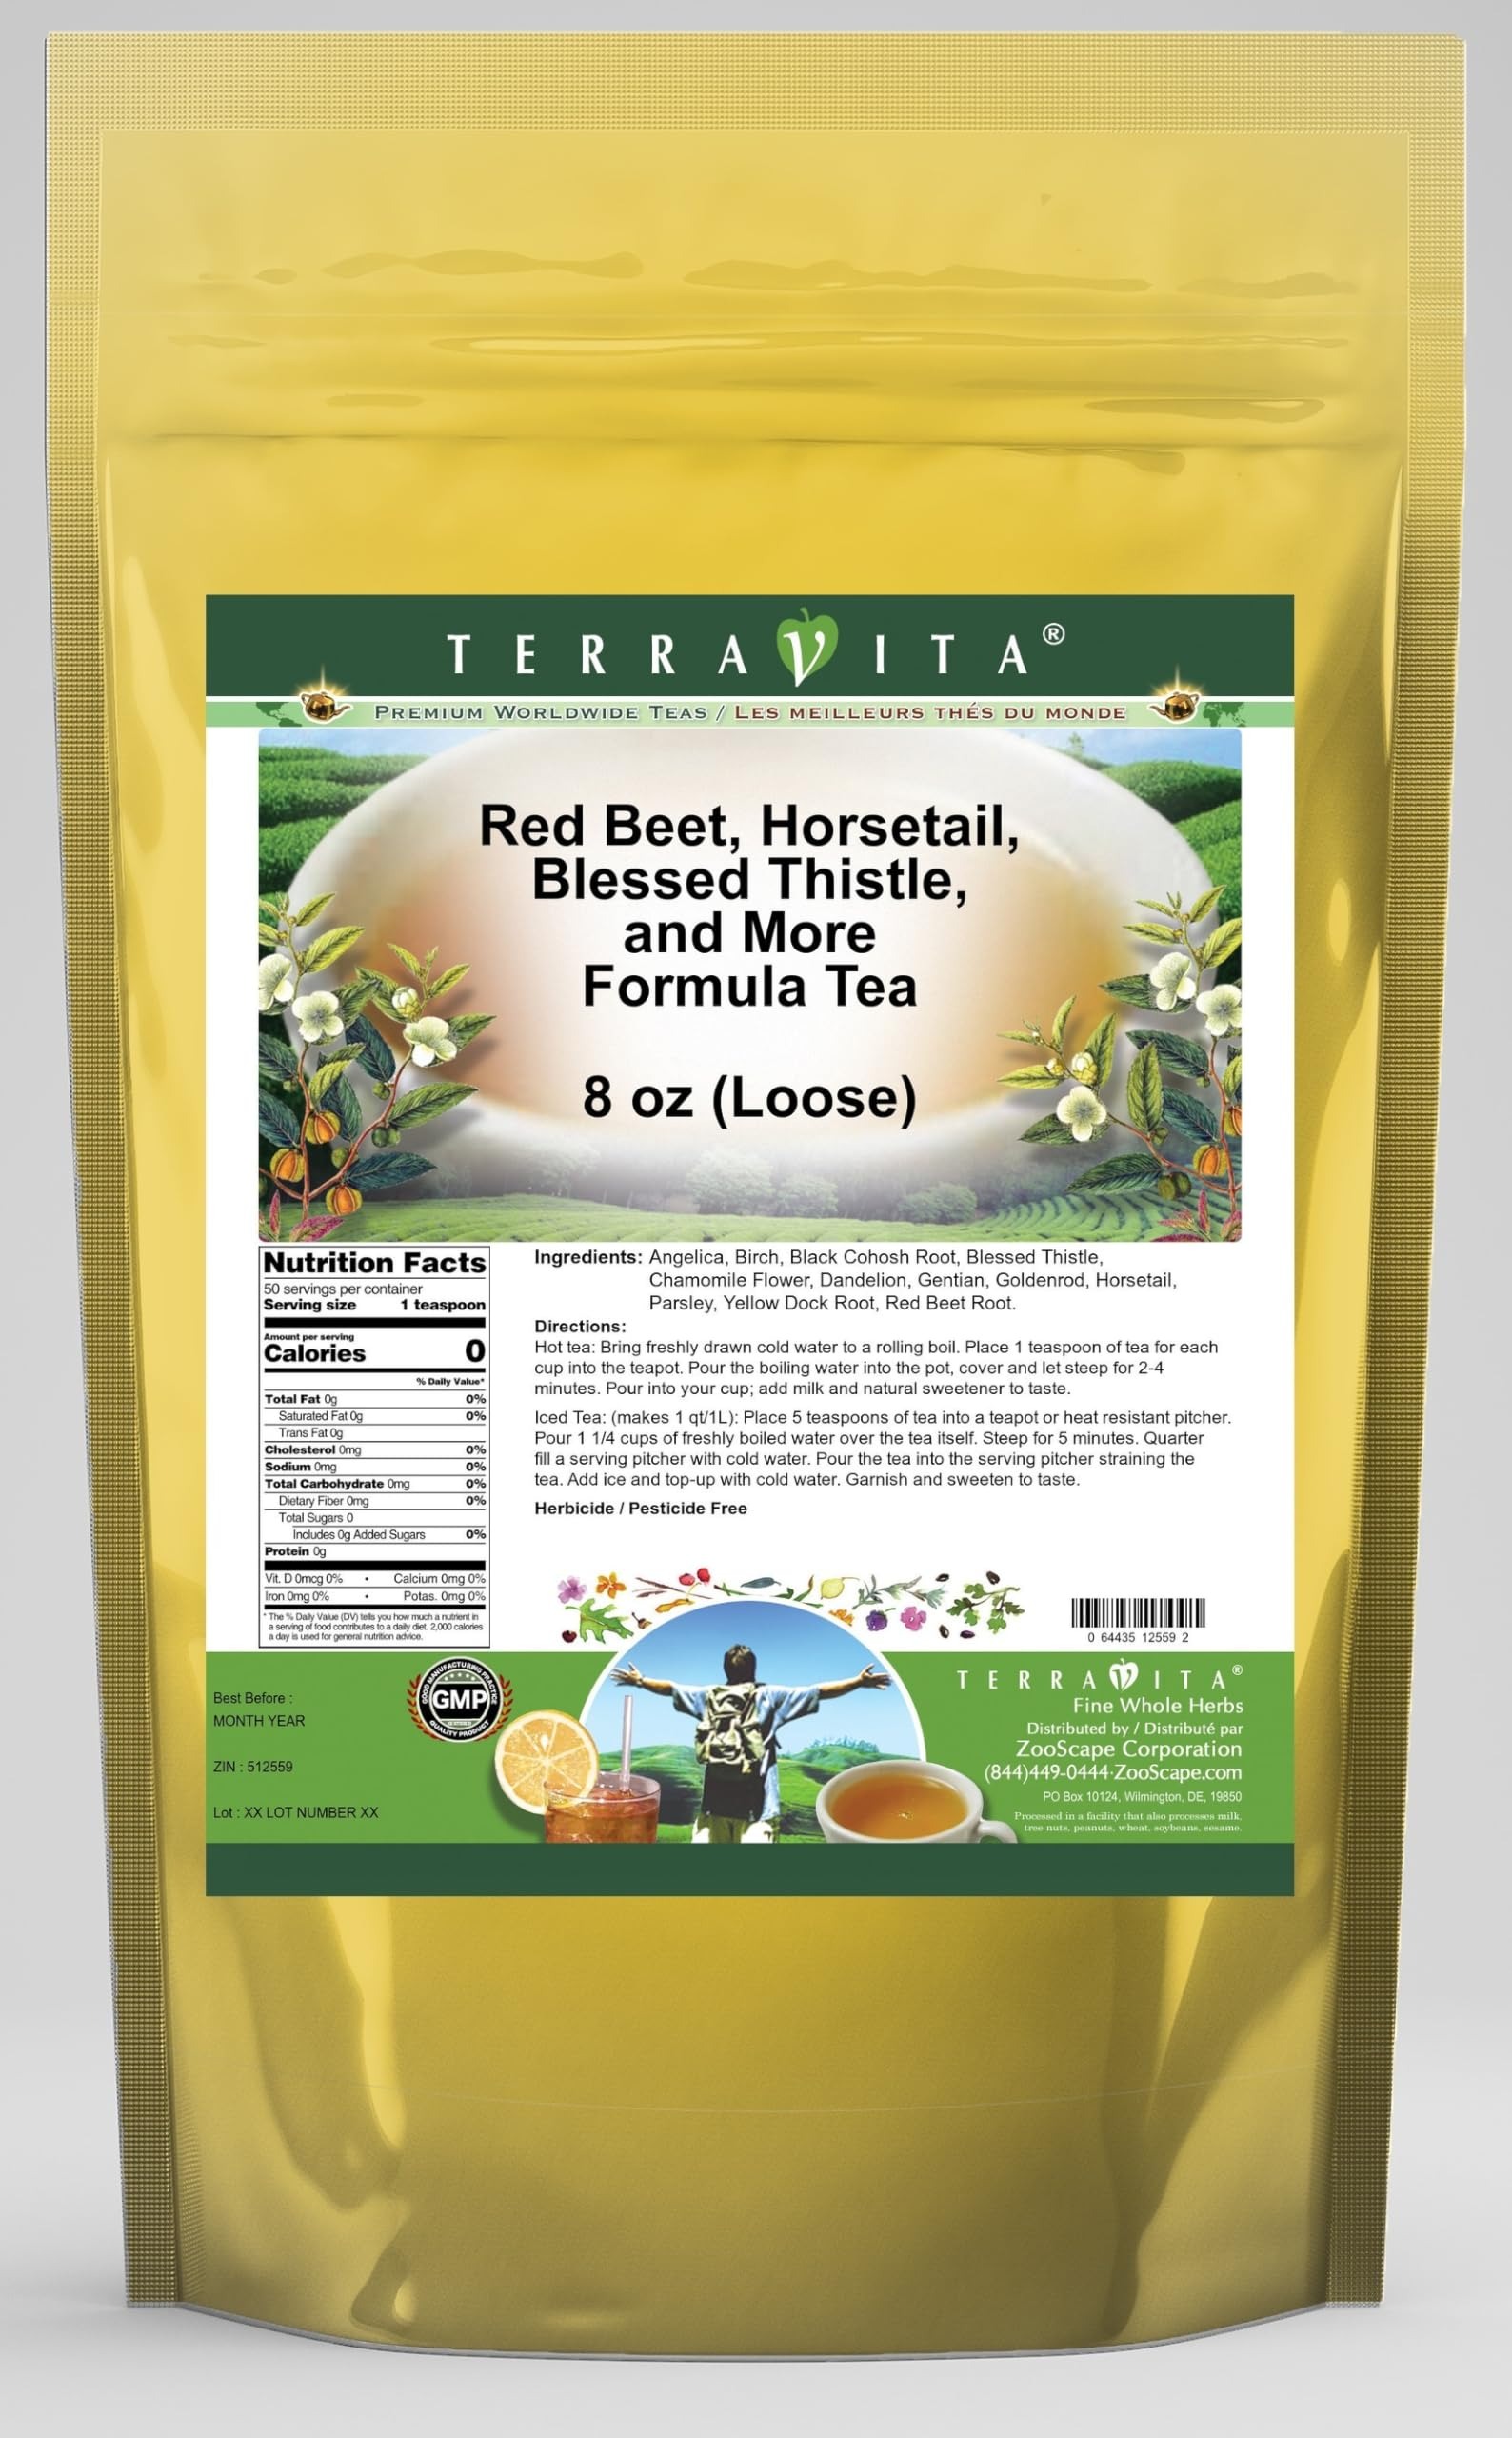
Item Name: Red Beet, Horsetail, Blessed Thistle, and More Formula Tea (Loose) (8 oz, ZIN: 512559)
Bullet Point: Red Beet, Horsetail, Blessed Thistle, and More Formula Tea (Loose) (8 oz, ZIN: 512559)
Product Description: Red Beet, Horsetail, Blessed Thistle, and More Formula Tea (Loose) (8 oz, ZIN: 512559)<BR><BR>Packaged in the United States in a GMP certified facility (Good Manufacturing Practice).<BR><BR>No fillers.<BR><BR>Manufacturer: TerraVita<BR><BR>Size: 8 oz<BR><BR>Loose Leaf Herbal Tea - Packed in a convenient upright pouch!<BR><BR>Ingredients: Angelica, Birch, Black Cohosh Root, Blessed Thistle, Chamomile Flower, Dandelion, Gentian, Goldenrod, Horsetail, Parsley, Yellow Dock Root, Red Beet Root
Value: 8.0
Unit: Ounce

Price: 34.05